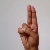
The image shows a hand gesture representing the letter 'U' in Indian Sign Language.